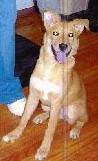
Label: dog